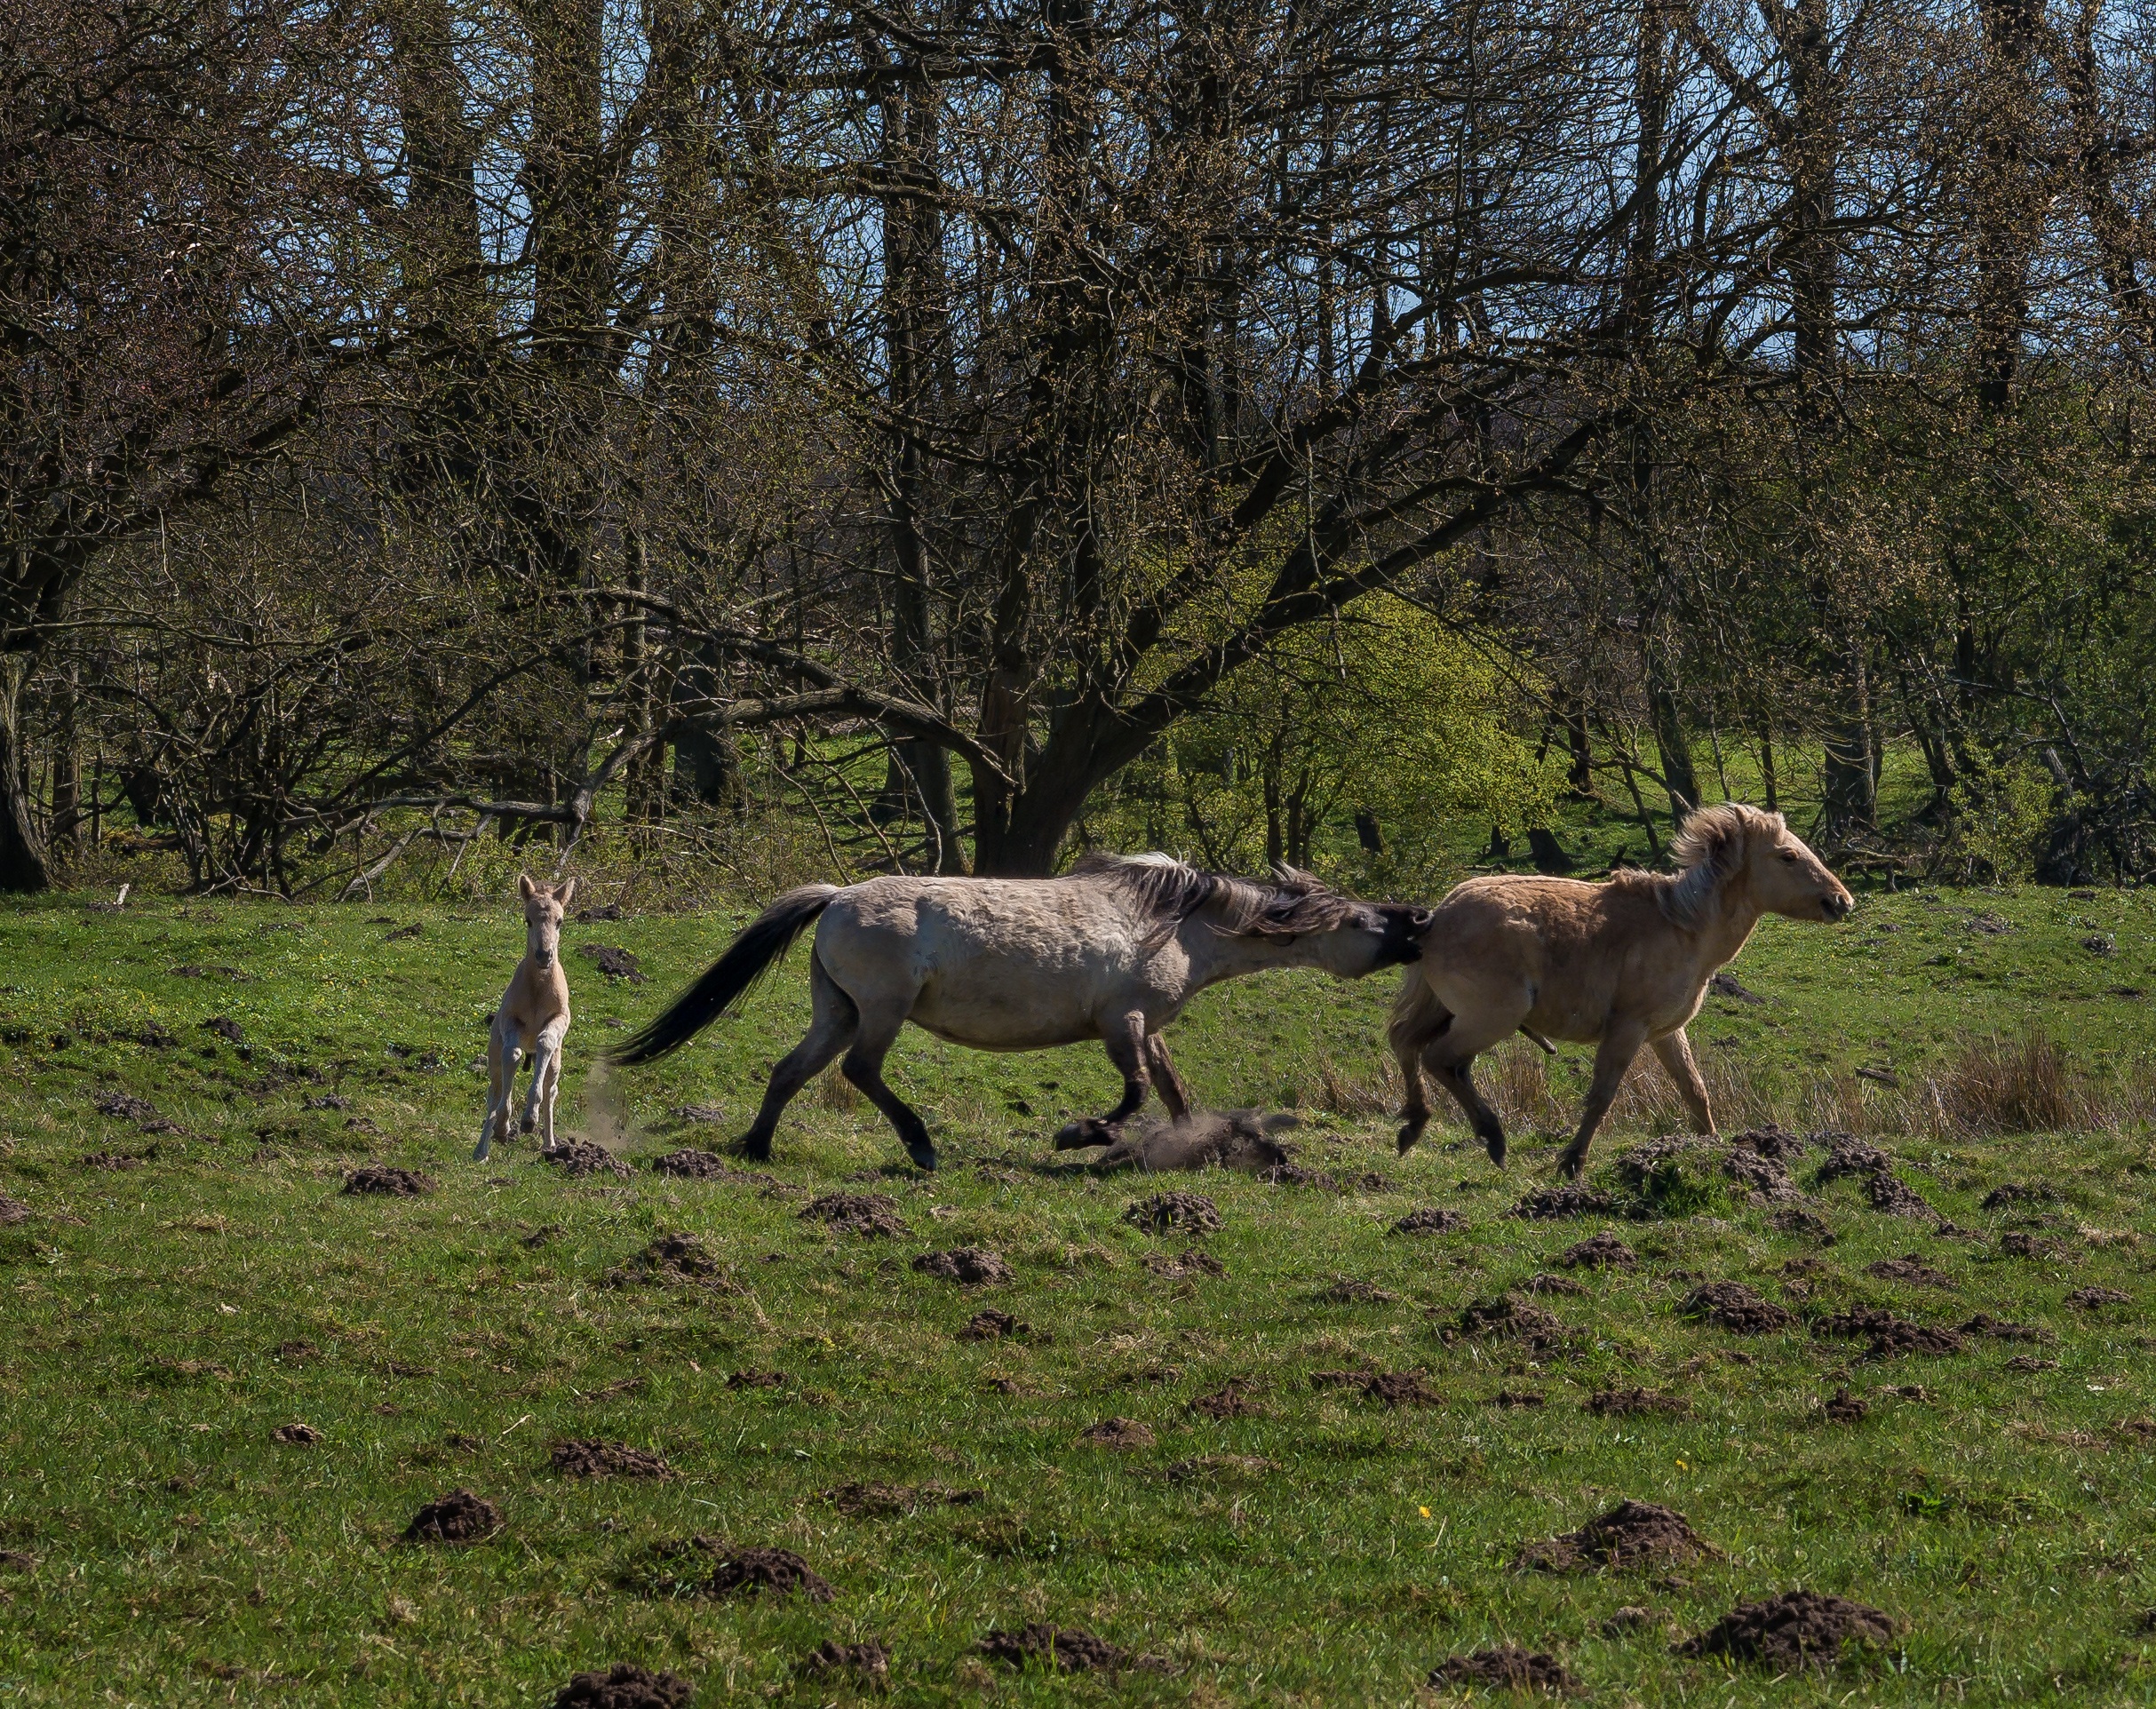
wilderness, meadow, animal, wildlife, deer, herd, pasture, grazing, horse, mammal, mane, fauna, wild horse, woodland, foal, ecosystem, bite, white tailed deer, pack animal, konik